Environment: real
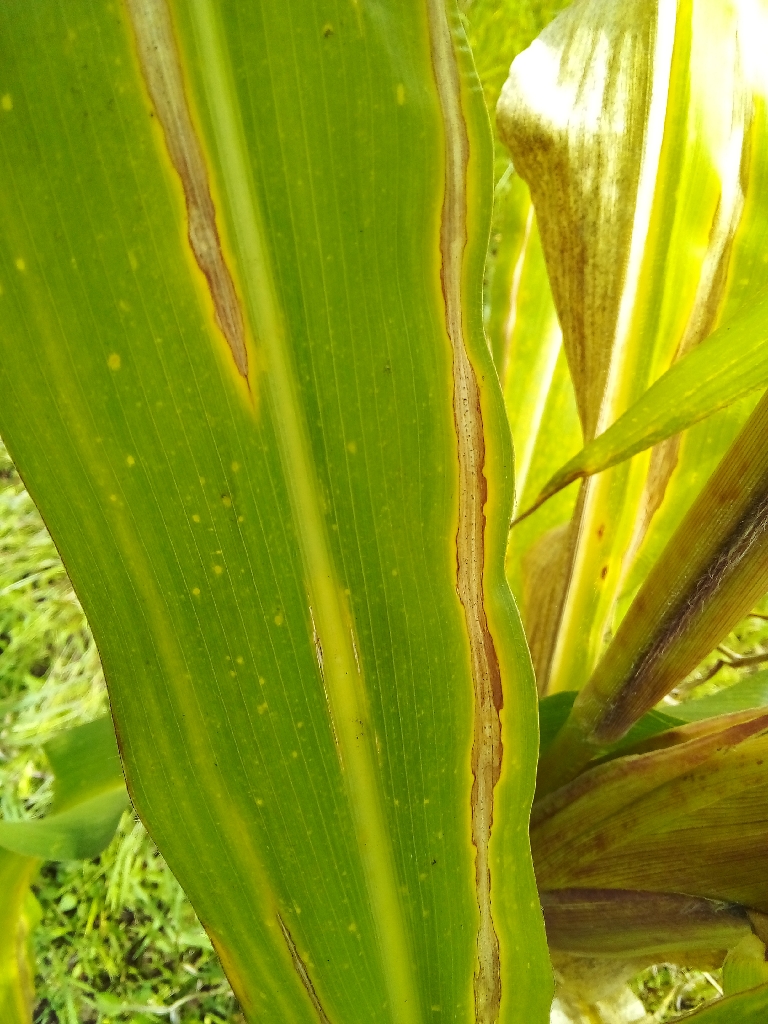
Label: northern_corn_leaf_blight